Changqing Huayuan station

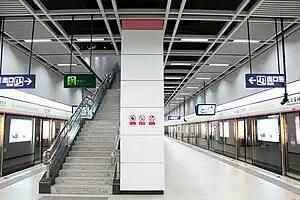

Changqing Huayuan Station, is an interchange station and Line 2 and Line 6 of Wuhan Metro. It entered revenue service on December 28, 2012. It is located in Dongxihu District.